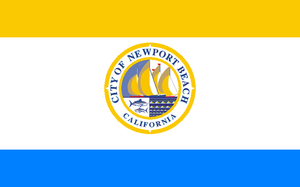
Newport Beach est une municipalité du comté d'Orange, en Californie, située à 16 km au sud de Santa Ana. La ville avait une population de 85 186 habitants en 2010.